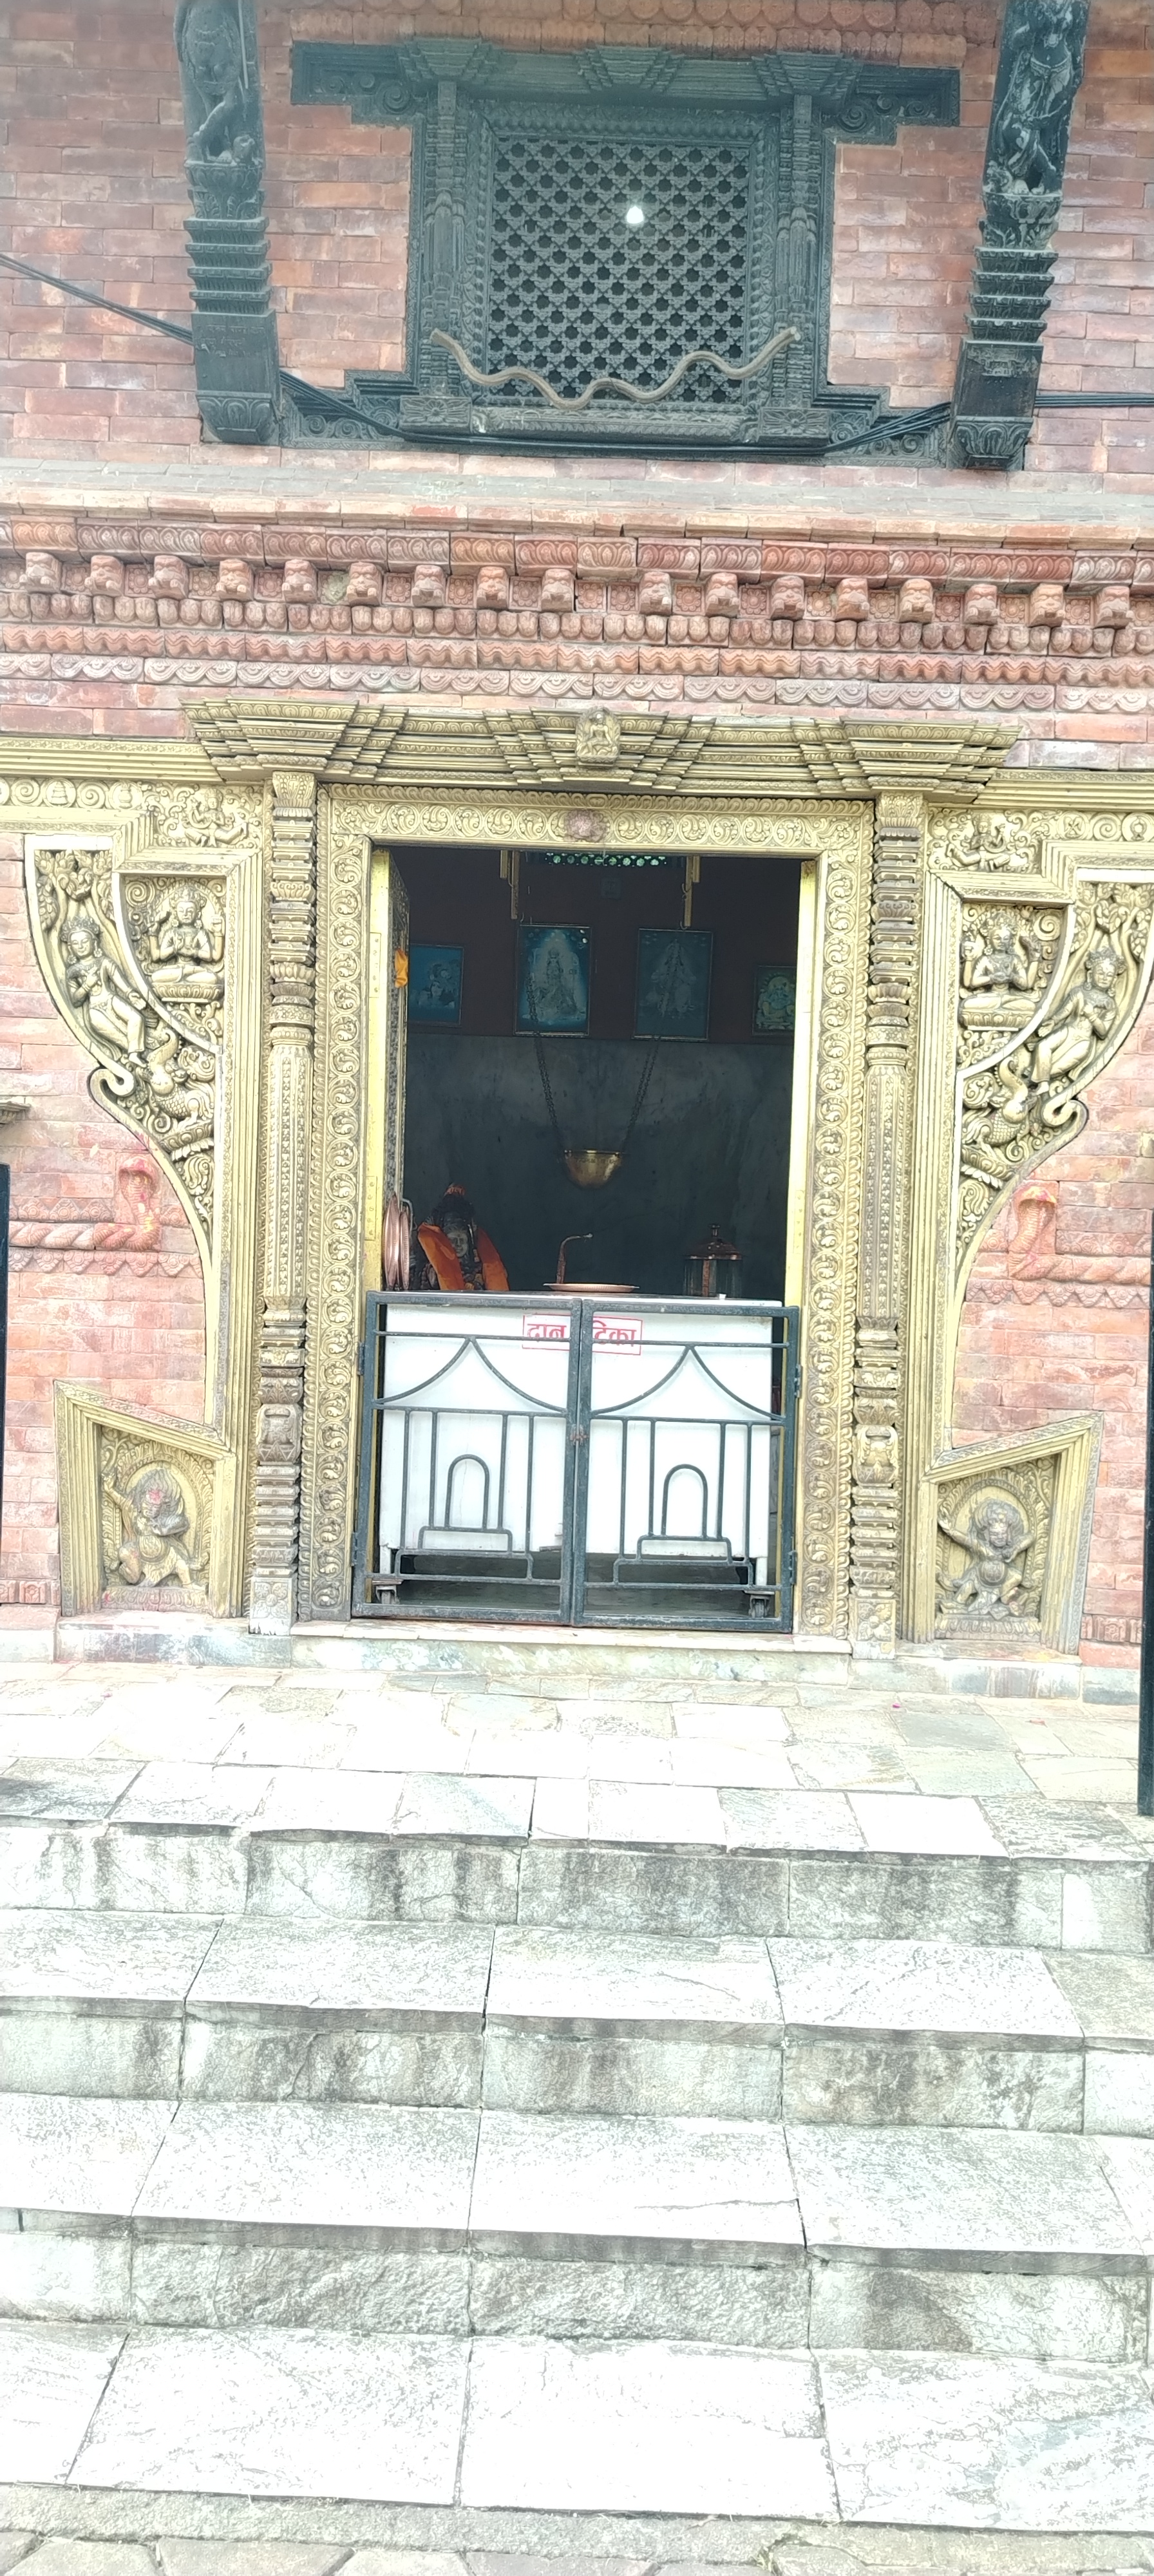
Heritage site: MahaKaleshwor_Shiva_Temple